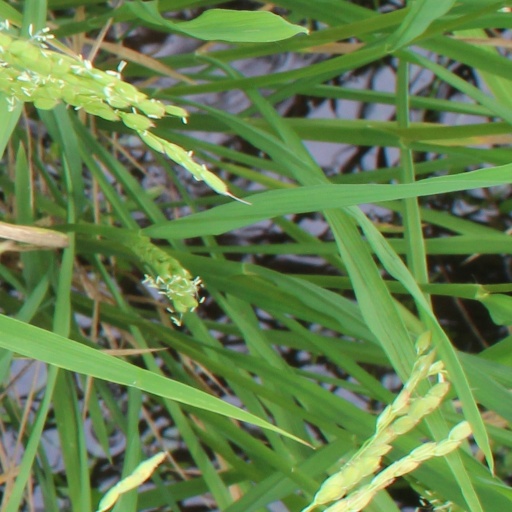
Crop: rice